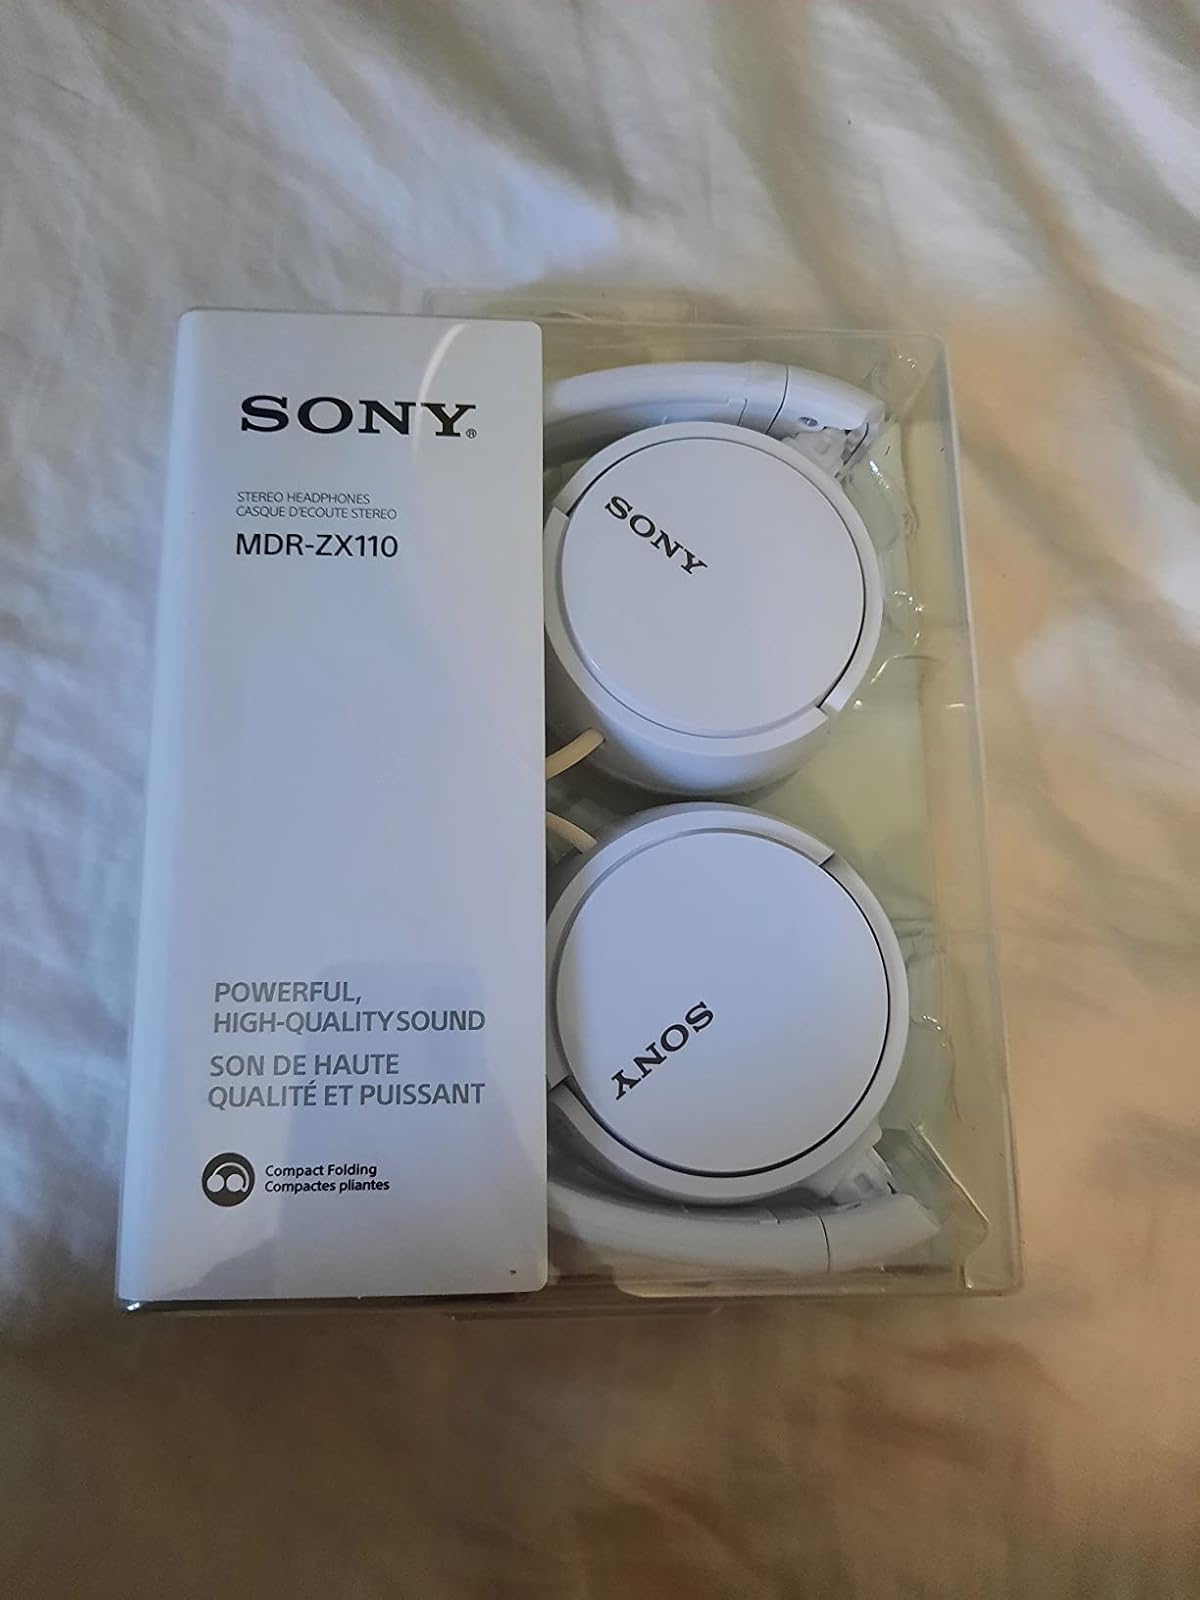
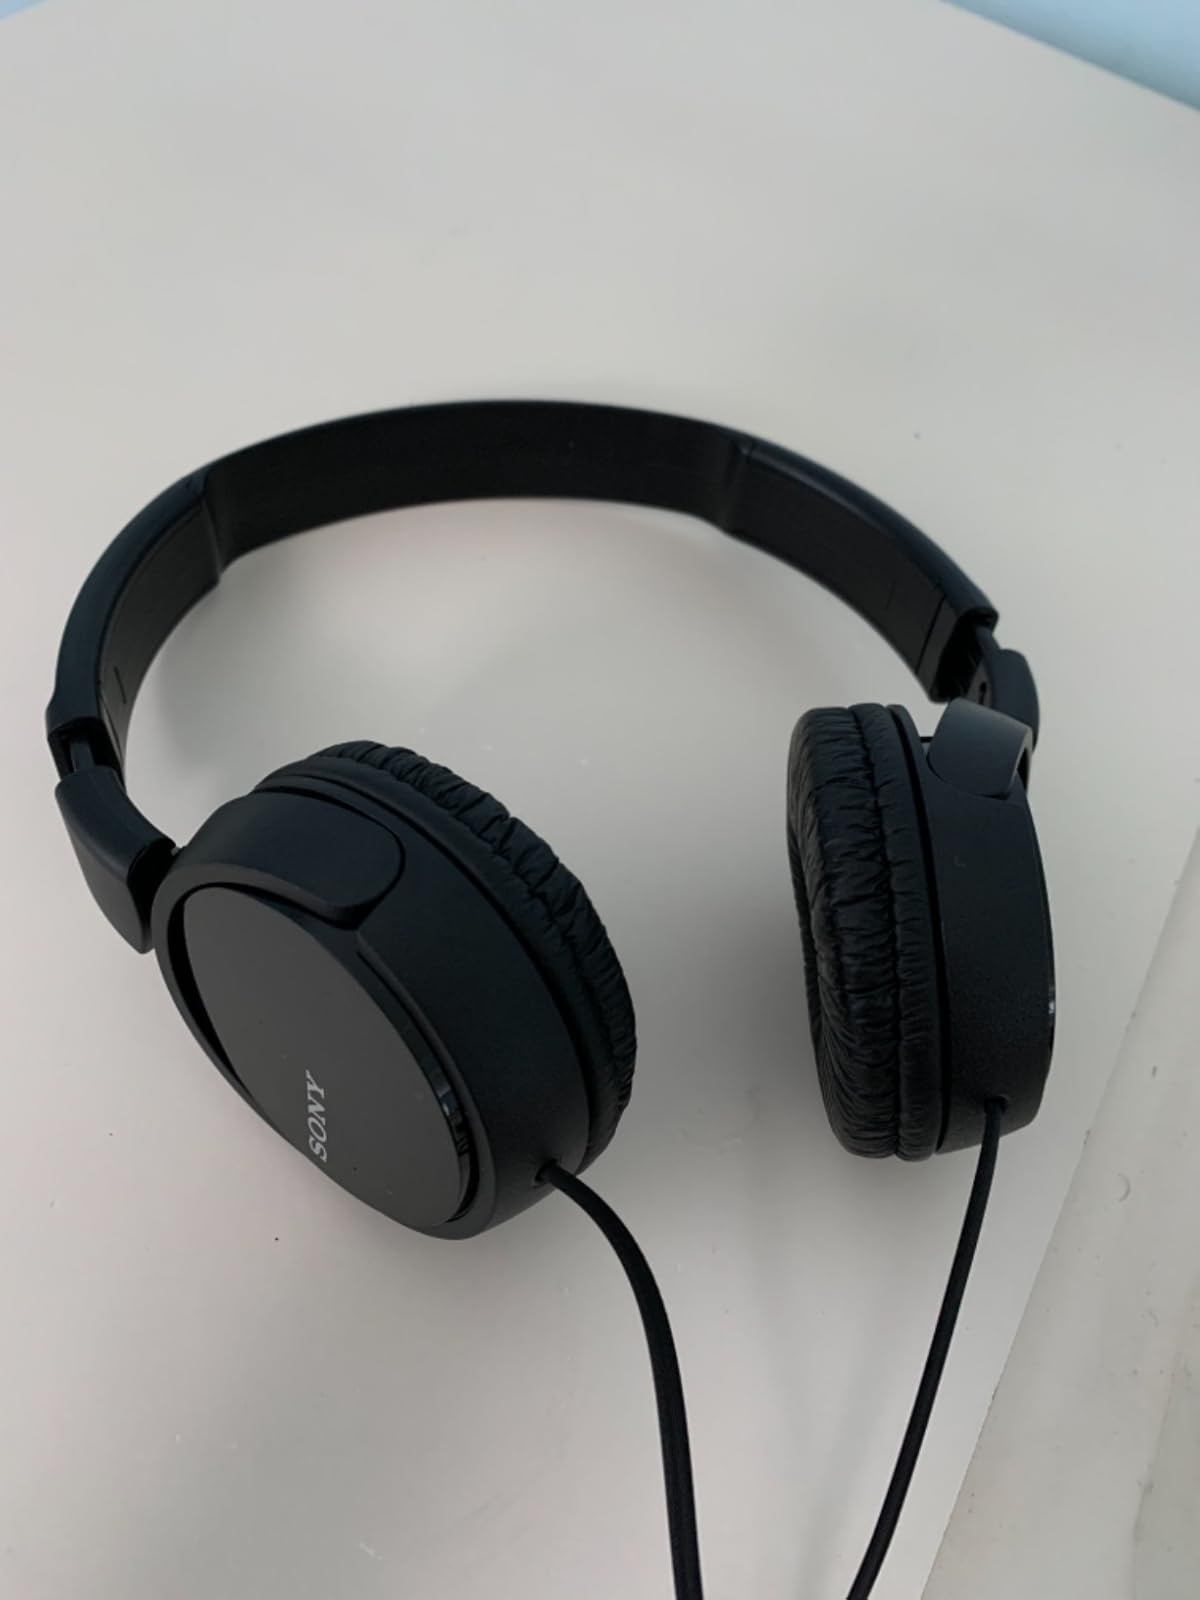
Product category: headphones
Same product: no